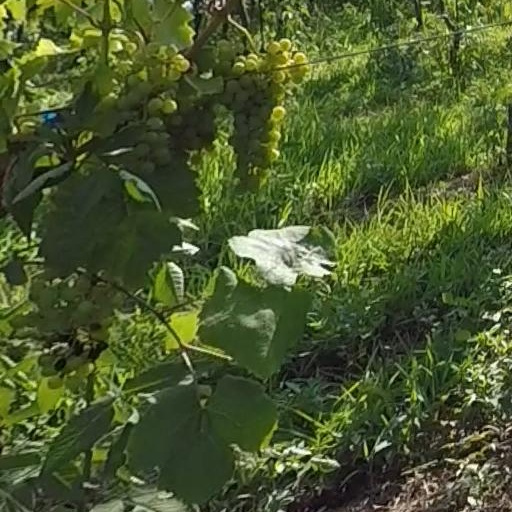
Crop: grape